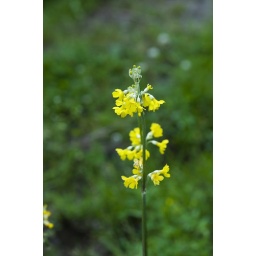
one of the more common Primulas at higher elevations and around Bumthang. Tall candelabras of bright yellow flowers